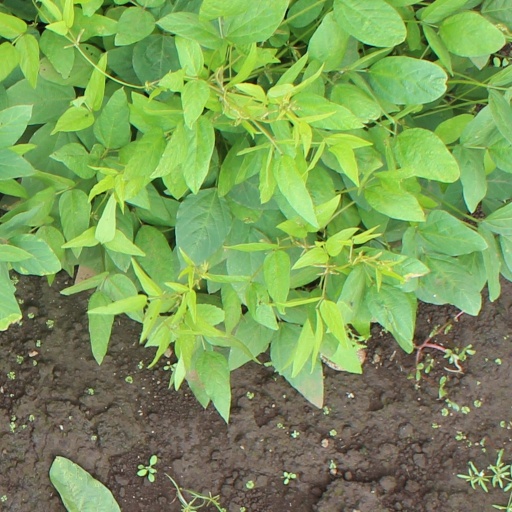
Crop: soybean